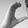
ASL letter: C